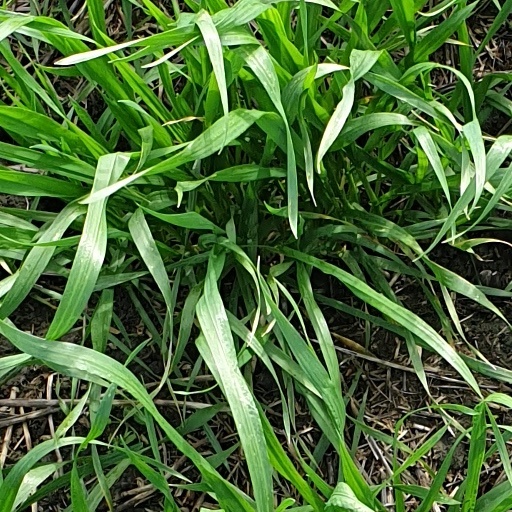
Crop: wheat